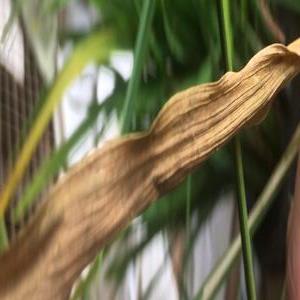
Disease: Bacterialblight